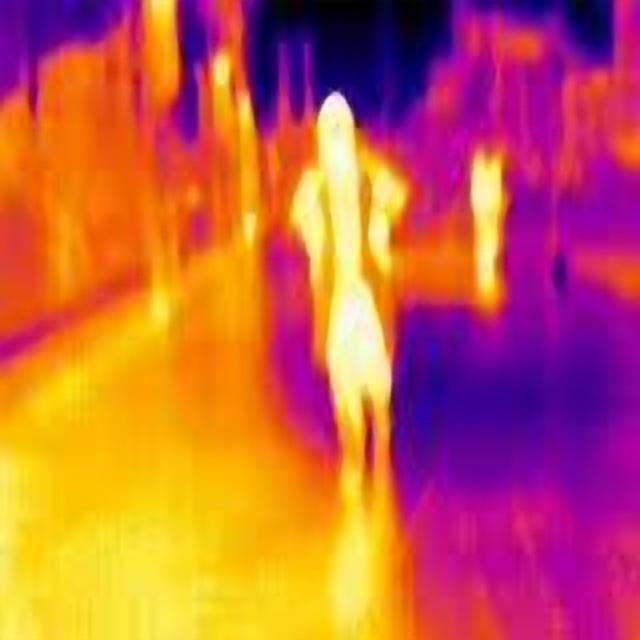
Detected objects:
label: person